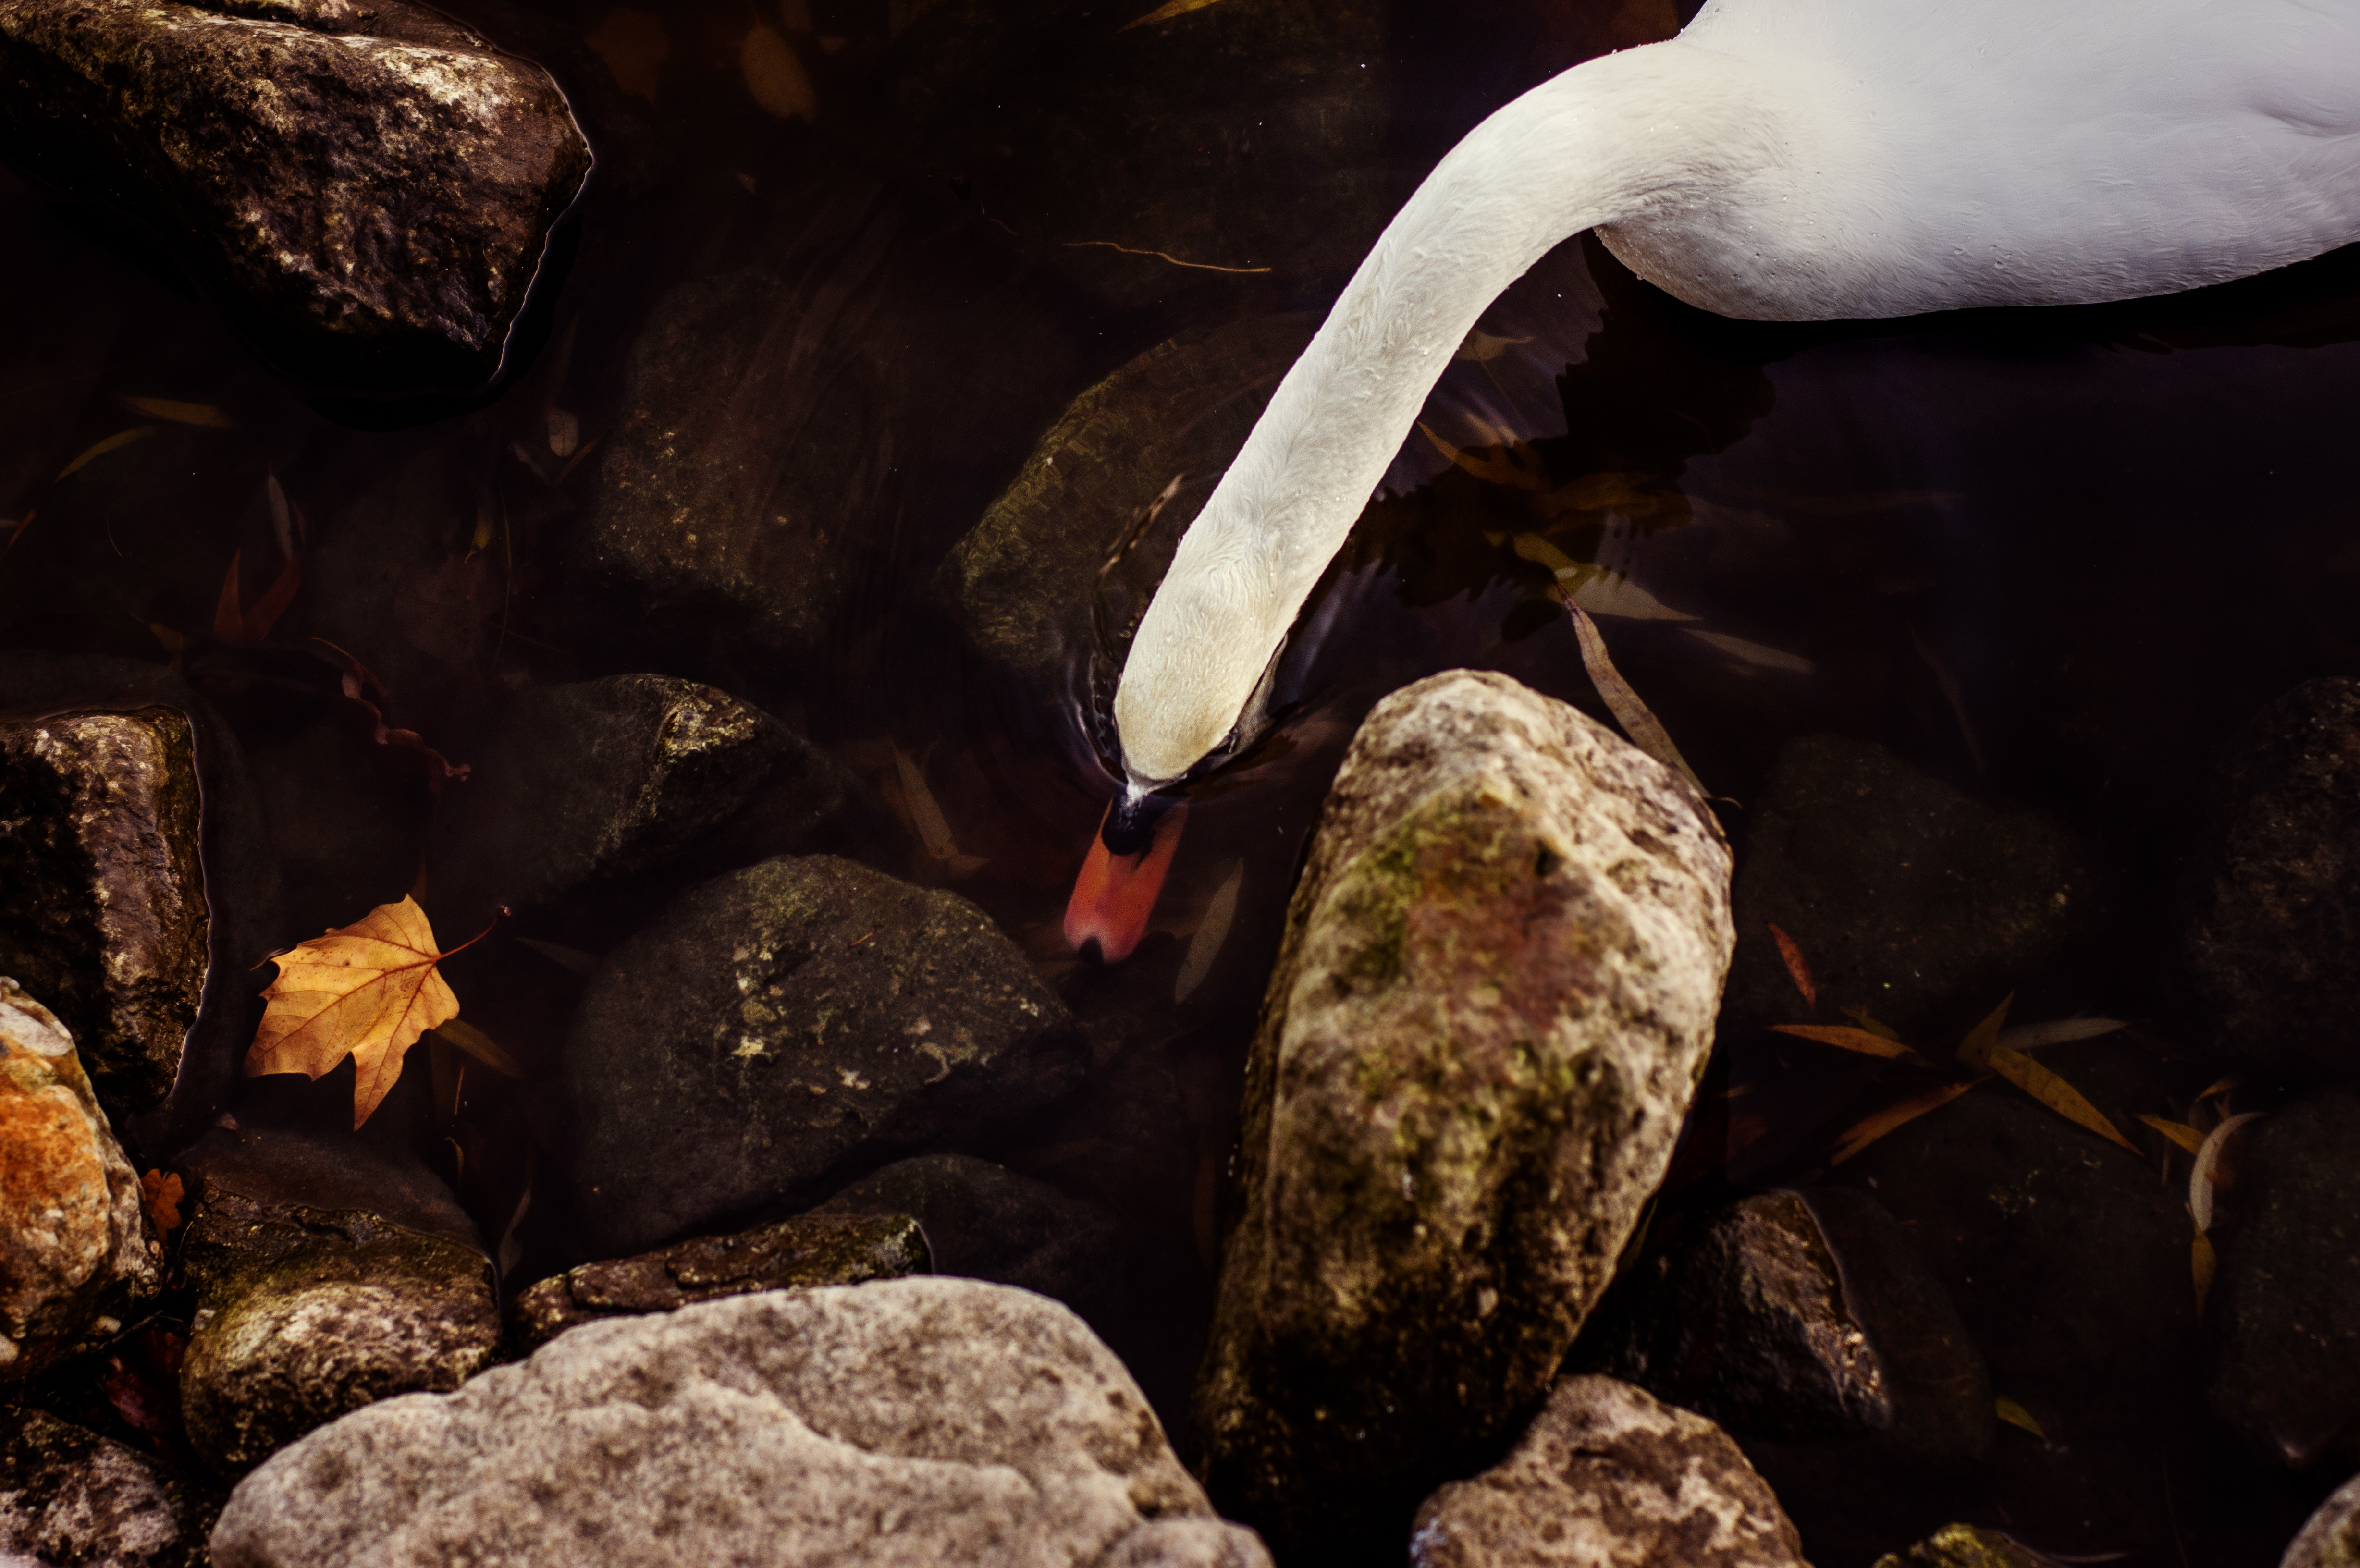
swan, water bird, white, mute swan, ground, plumage, body of water, beak, stones, foraging, underwater, dive, food, fish, shore, noble, white swan, geese, duck bird, lake, rock, water, organism, still life photography